Stupendemys

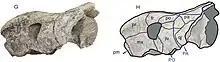
"Stupendemys" skull

The skull of "Stupendemys" is roughly triangular in top view and the edges of the jaws converge at the front of the snout in a straight edge. The skull is dorsally extremely inflated by the prefrontals that make up a large area of the front region of the skull, forming a vertical wall above the bony nostril. Following the prefrontals and orbits the skull slopes down drastically before ascending again through the parietals. The orbits are relatively small and oriented to the sides. When viewed from below the premaxillae bear a deep concavity at their center. In this view the premaxillae form most of the anteromedial edge of the skull, meeting each other towards the middle of the skull and narrowing just before the deep concavity. In front view, the premaxillae form the bottom margin of the bony nostrils, tapering as they move down.